Southern Palestine offensive

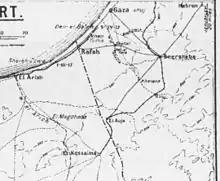
On the edge of the Eastern Desert

After the first two battles for Gaza, it was obvious to British commanders that large reinforcements were needed "to set General Murray's army in motion again." Indeed, Murray made it clear to the War Cabinet and the Imperial General Staff early in May, that he could not invade Palestine without reinforcements. The War Office assured him in the same month, that he should prepare to receive reinforcements, which would bring the Egyptian Expeditionary Force (EEF) up to six infantry and three mounted divisions. However by July, when General Edmund Allenby took command of the EEF, 5,150 infantry and 400 yeomanry reinforcements were still needed after the casualties suffered during the battles for Gaza.